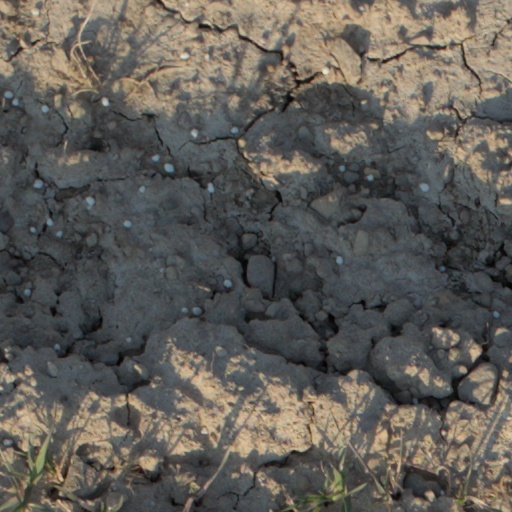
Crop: wheat